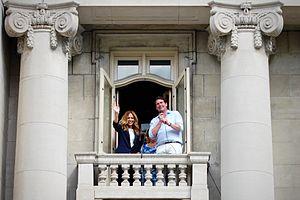
Fête nationale (2015-06-15), Château Dufresne, 4040 rue Sherbrooke Est, Montréal, Québec, Canada.
Julie Snyder, née le 6 août 1967 à Greenfield Park, dans la province de Québec au Canada, est une animatrice, productrice et femme d'affaires québécoise.